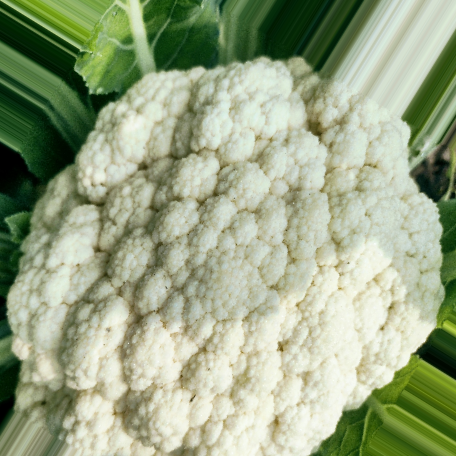
Label: Disease Free